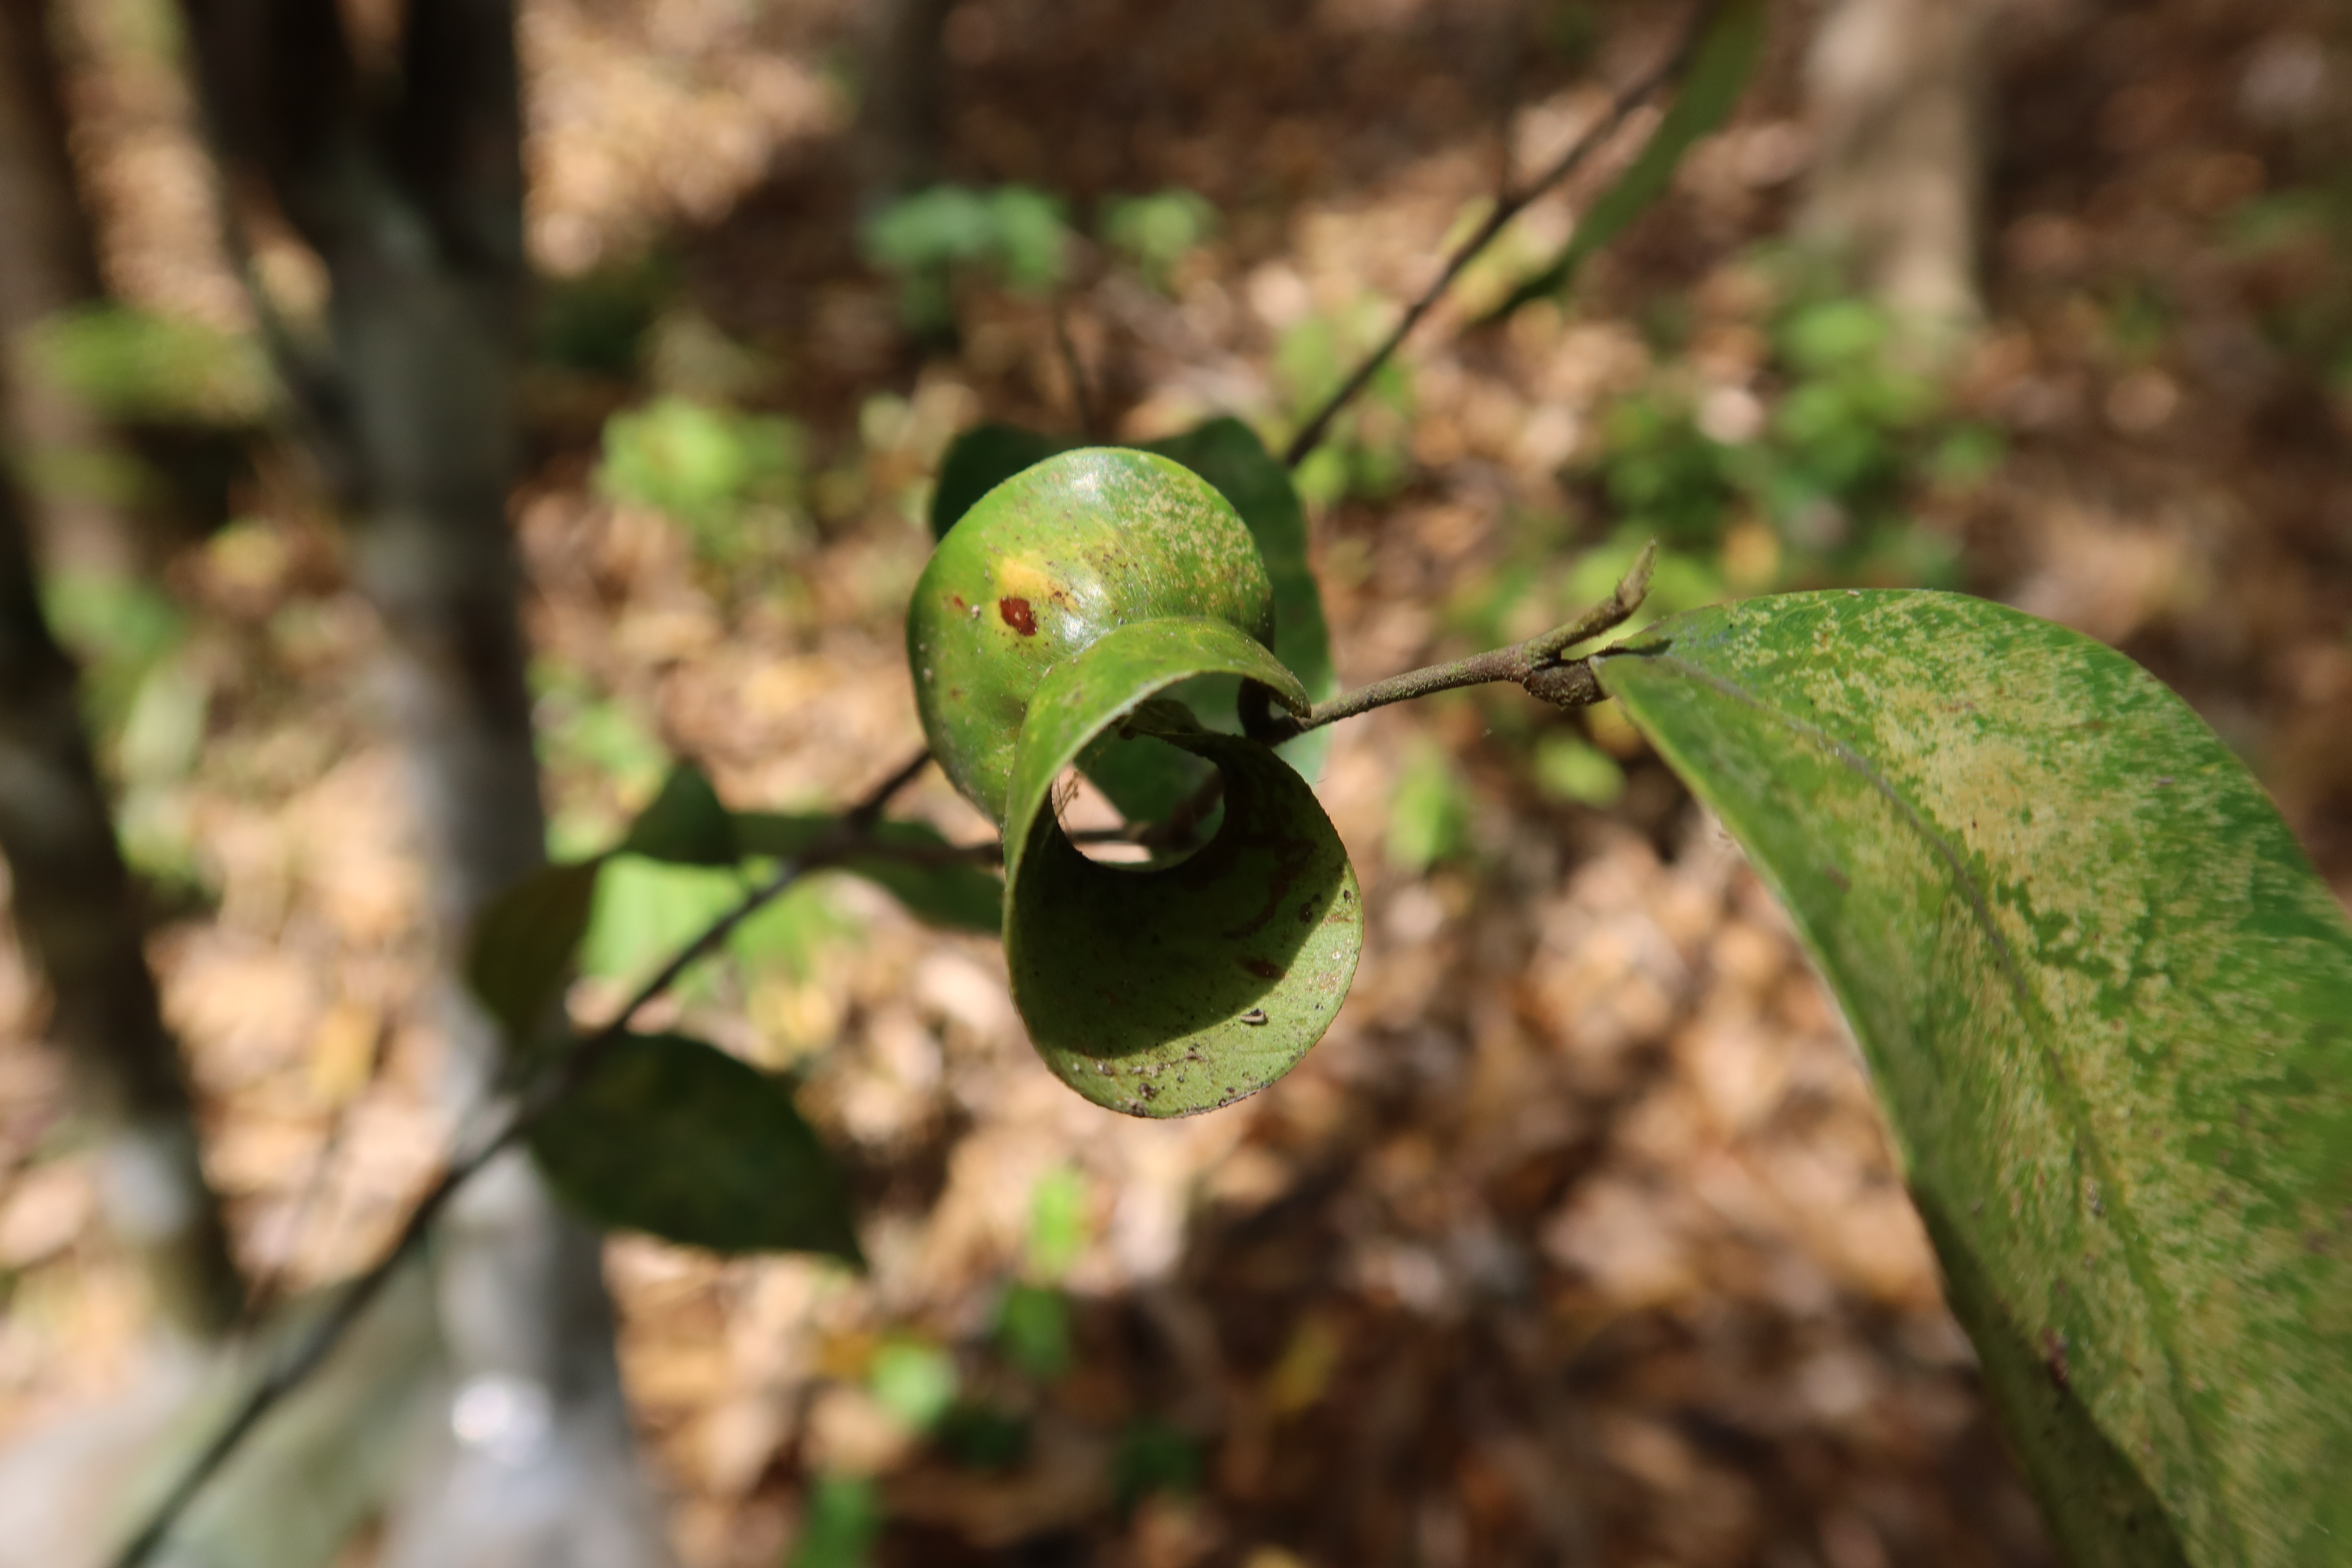
Label: Downy mildew